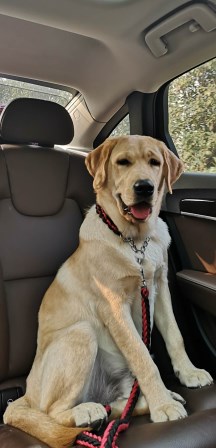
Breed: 3580-n000122-Labrador_retriever